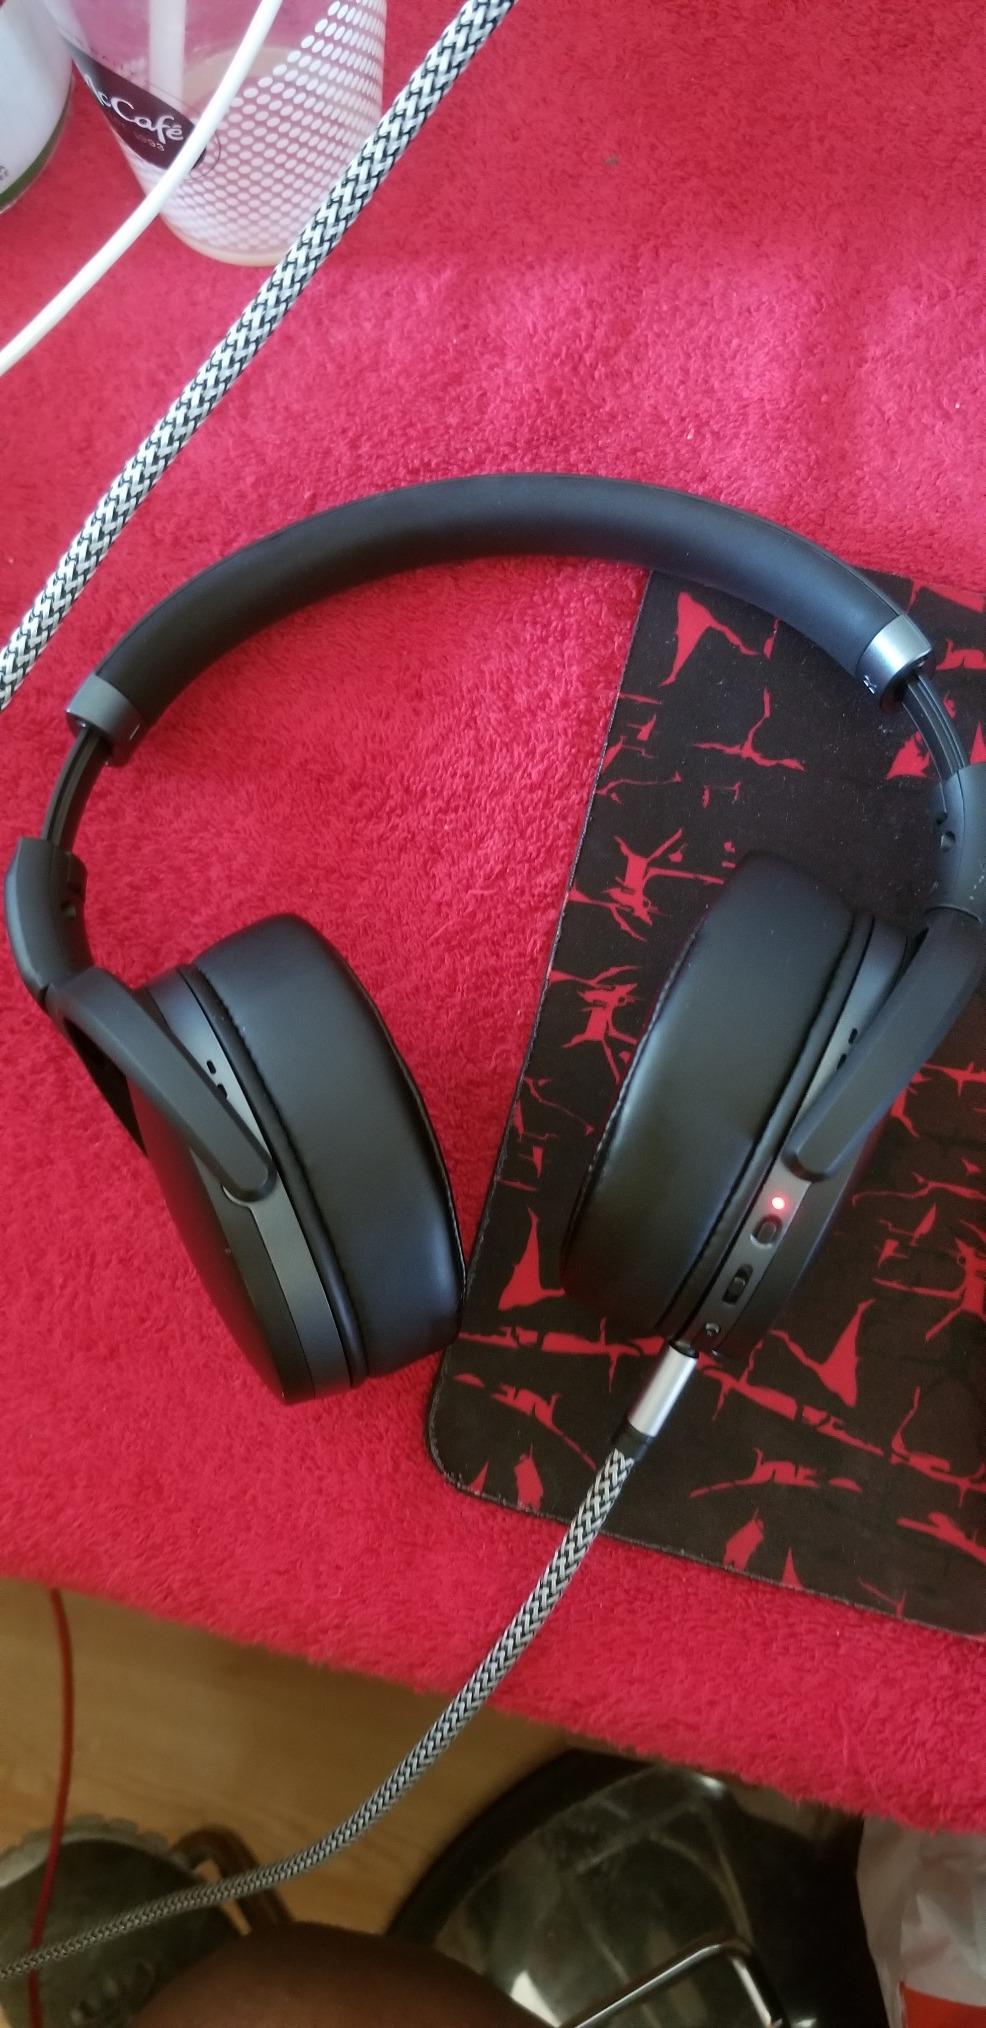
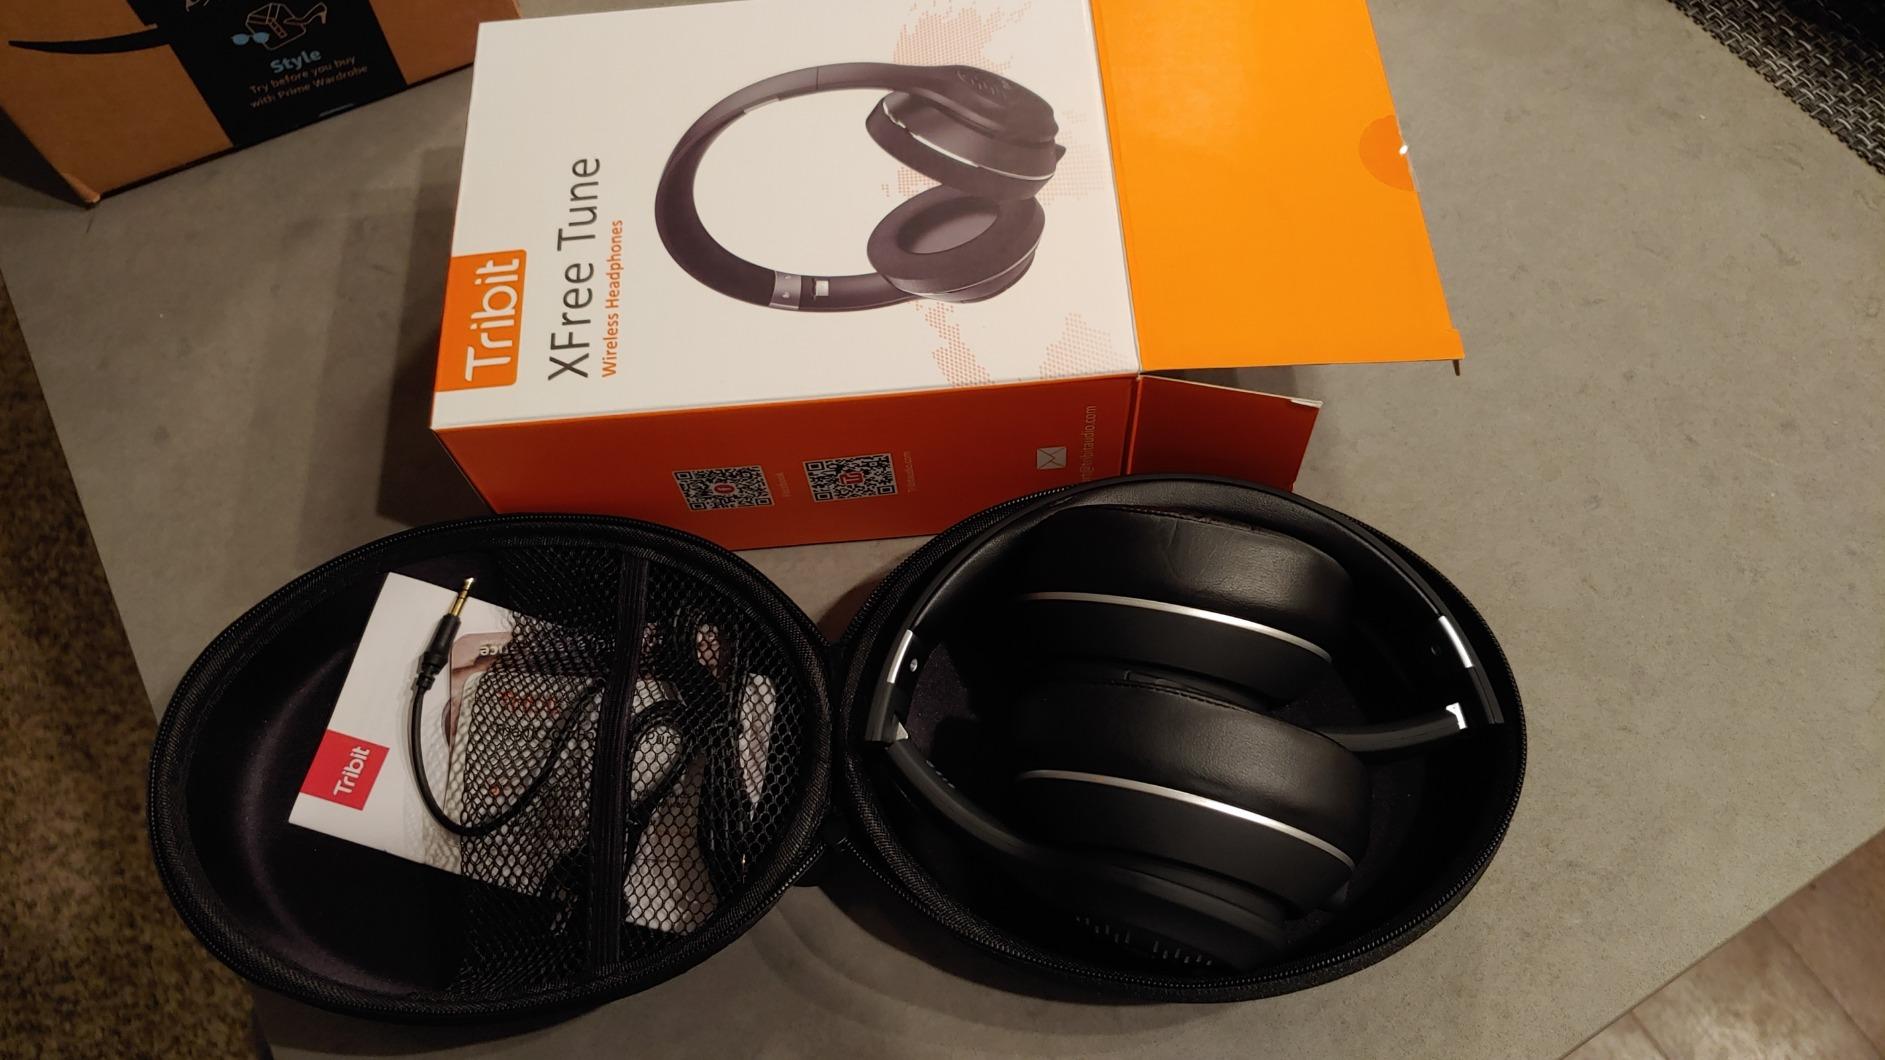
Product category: headphones
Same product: no